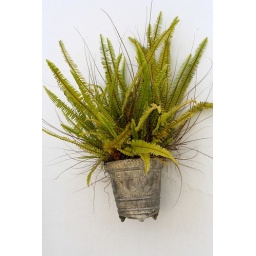
Fern in pot on wall